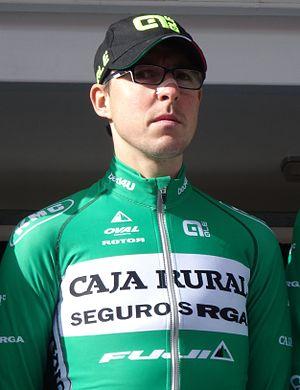
Reportage réalisé le mercredi 4 mars à l'occasion du départ du Samyn des Dames 2015 et du Samyn 2015 à Quaregnon, Belgique.
Ángel Madrazo Ruiz, né le 30 juillet 1988 à Santander, est un coureur cycliste espagnol, membre de l'équipe Burgos-BH.
La saison 2015 de l'équipe cycliste Caja Rural-Seguros RGA est la sixième de cette équipe.